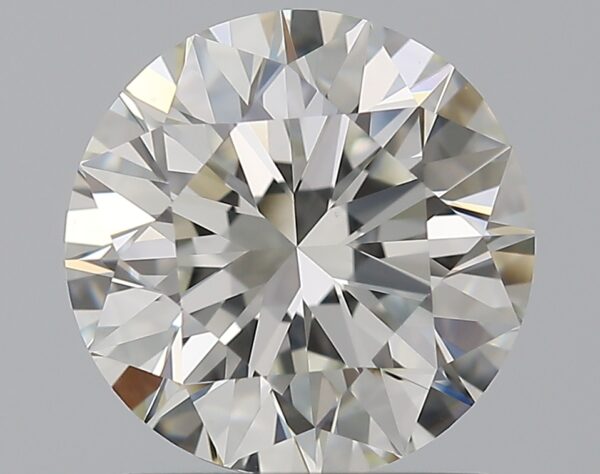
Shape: round
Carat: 1.5
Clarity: VVS2
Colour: I
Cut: EX
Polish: EX
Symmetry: EX
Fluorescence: F
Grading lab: GIA
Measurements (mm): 7.28 x 7.32 x 4.57